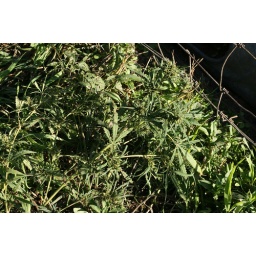
Found growing in a cow pasture in  Iowa.